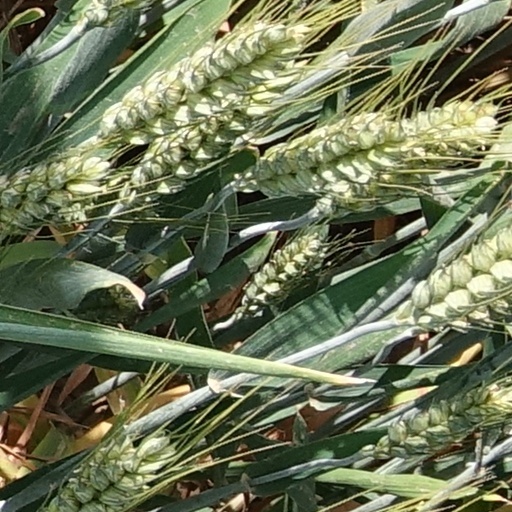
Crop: wheat